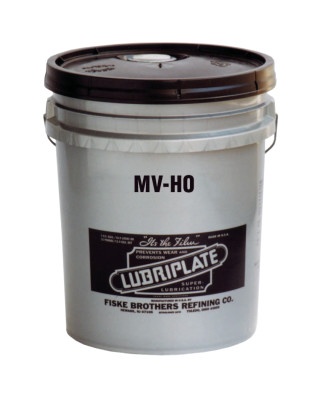
MULTI-VISC HYDRAULIC OIL#77760
Petroleum-Based oils for low temperature applications Quantity 5GA/PAL Specifications Capacity Vol. [Nom]=5 gal Fire Point=380.000 F Flash Point [Nom]=350.00 F Packing Type=Pail SAE No.=5W-20 Type=MV-HO Viscosity @ Temp. (Nom)=186.0 SUS @ 100.0 F; 53.0 SUS @ 210.0 F Wt.=9 lb
Brand: Lubriplate??
Category: Hardware > Building Consumables > Lubricants